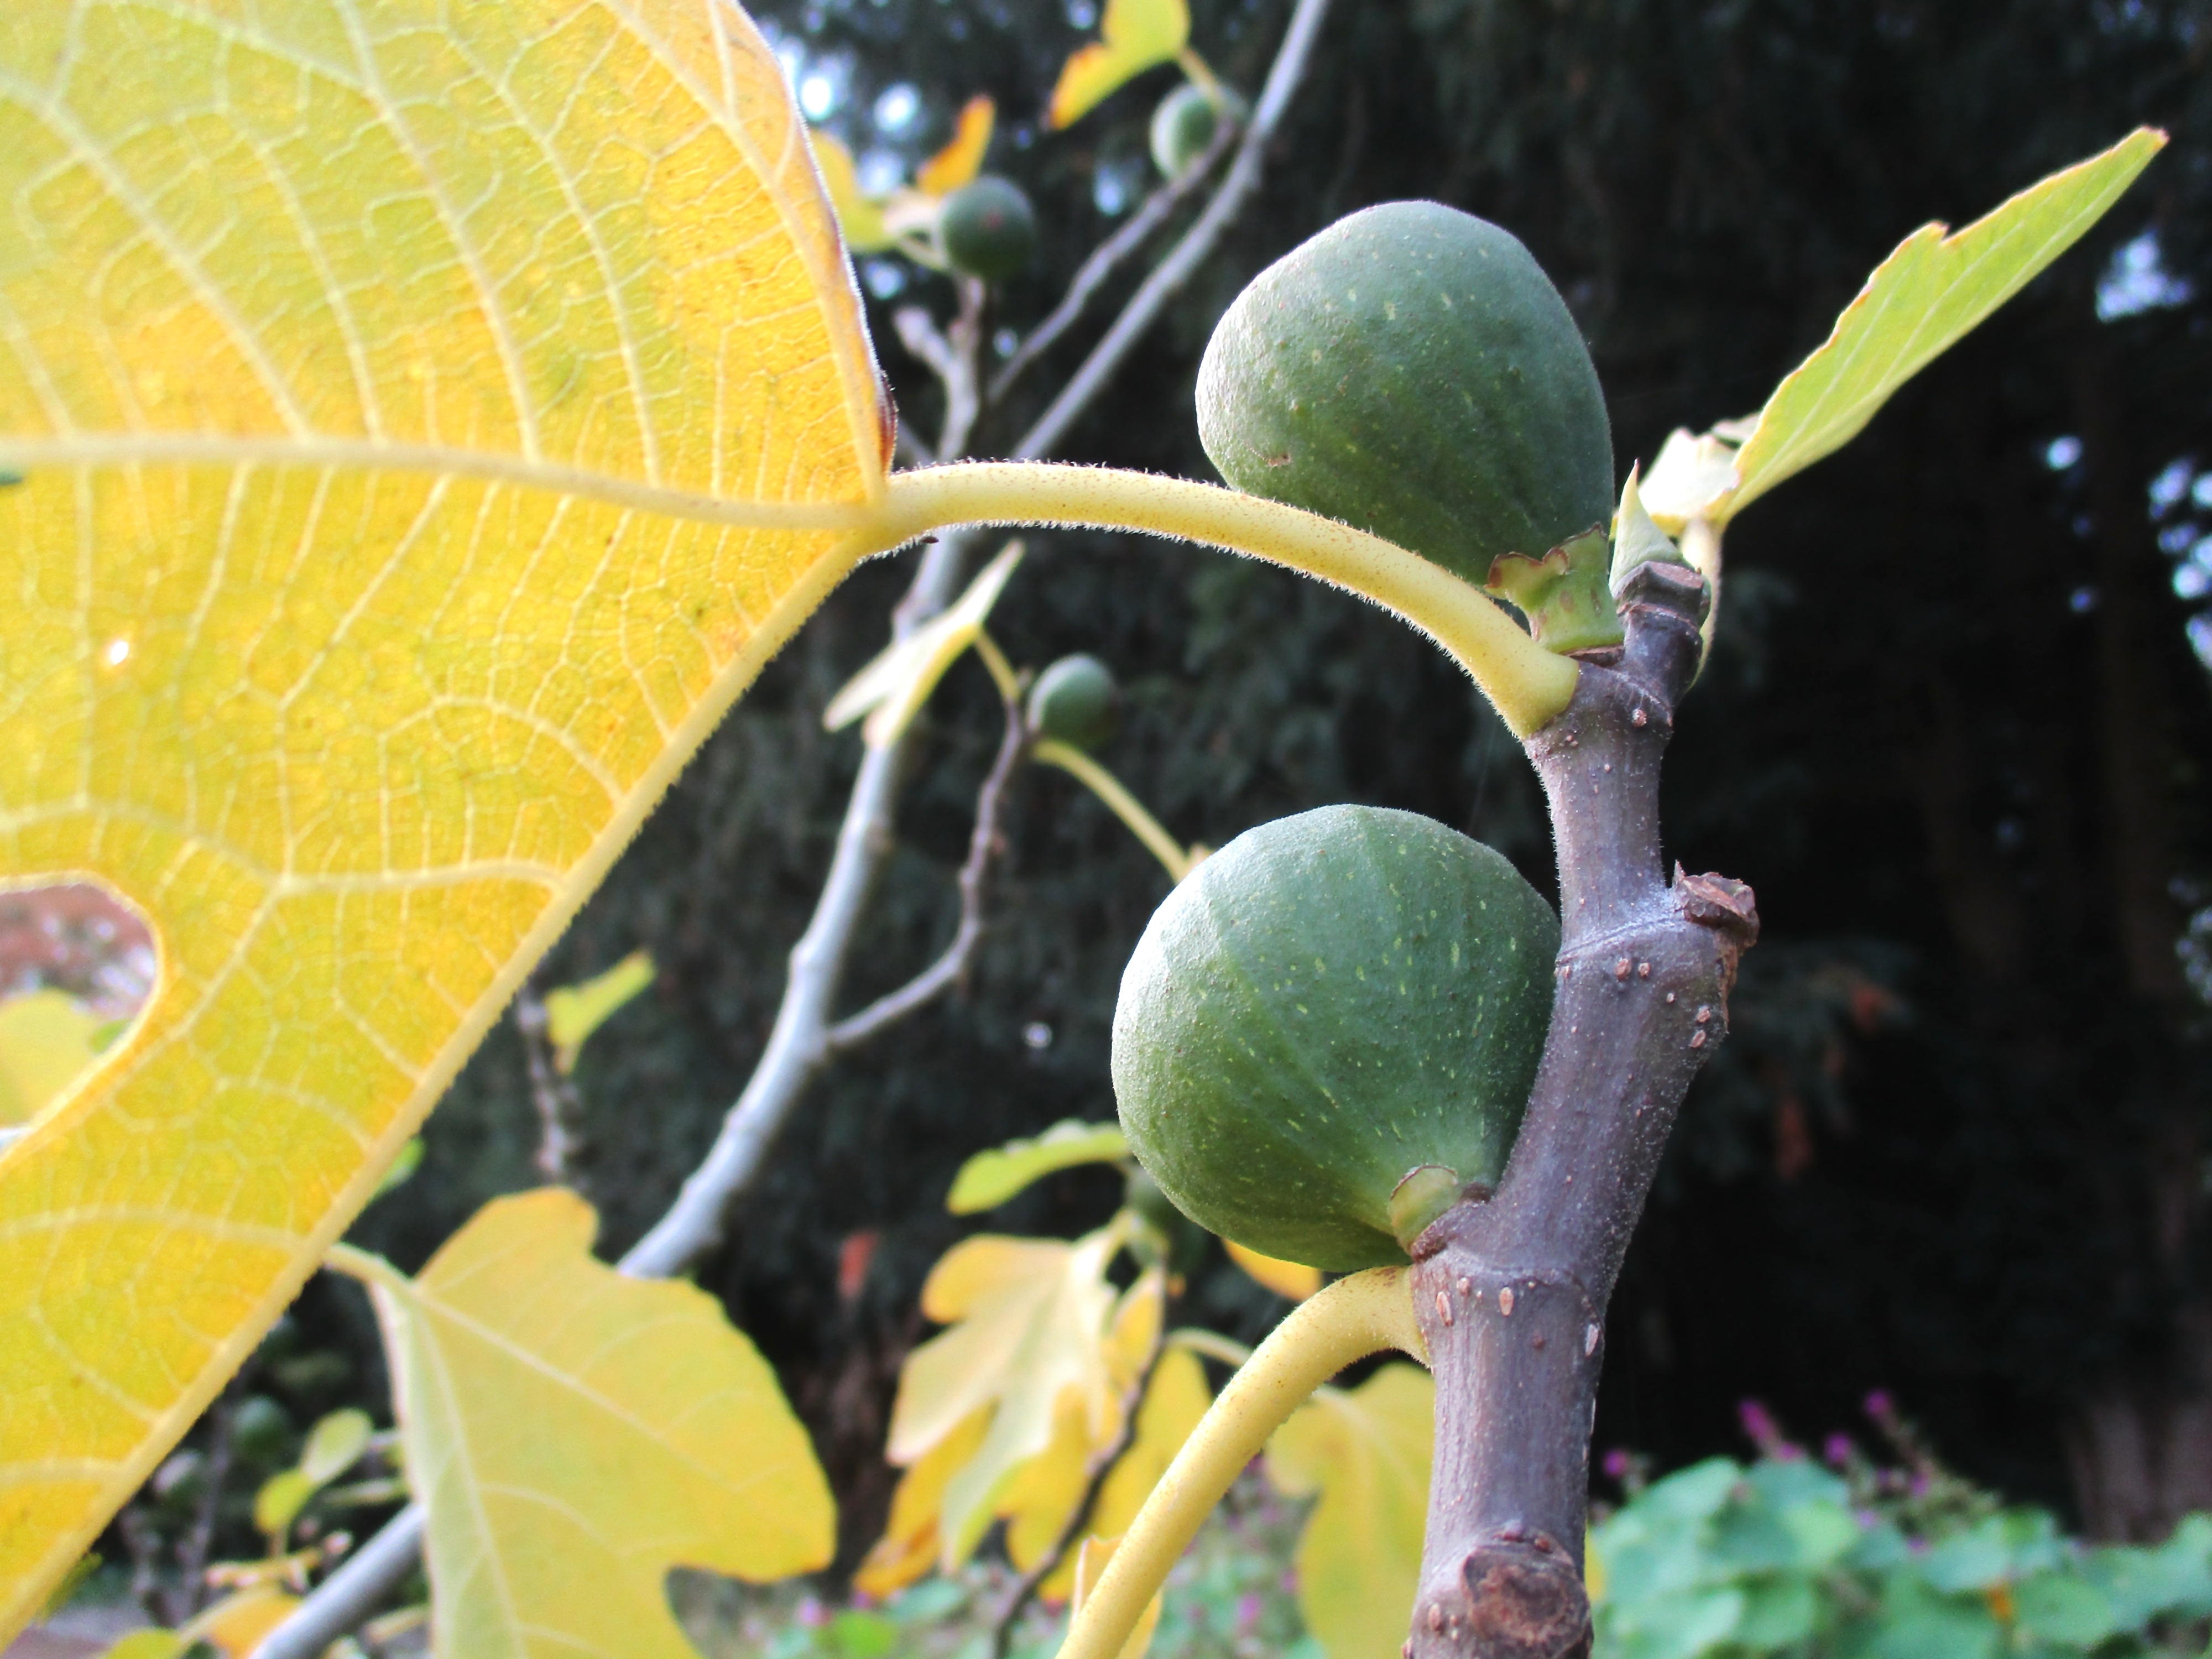
tree, branch, plant, fruit, leaf, flower, ripe, food, green, harvest, produce, autumn, botany, yellow, flora, fig, shrub, edible, fall color, golden autumn, garden plant, flowering plant, land plant